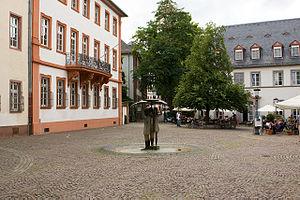
La place „Ballplatz“, appelée „place de paume“ pendant l’administration française de la Premier Empire